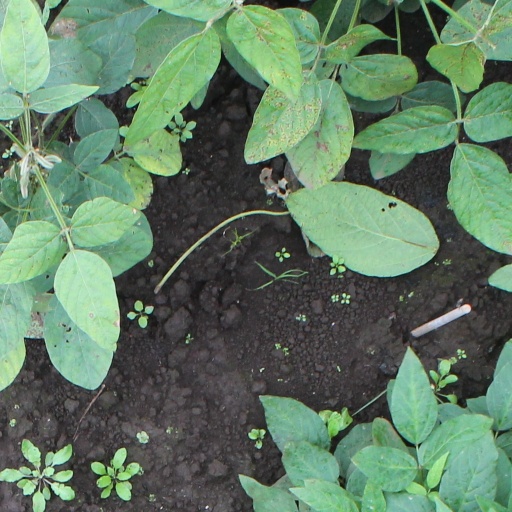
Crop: soybean